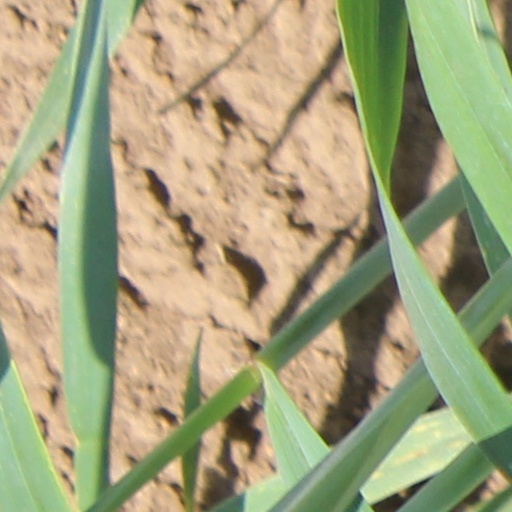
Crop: wheat